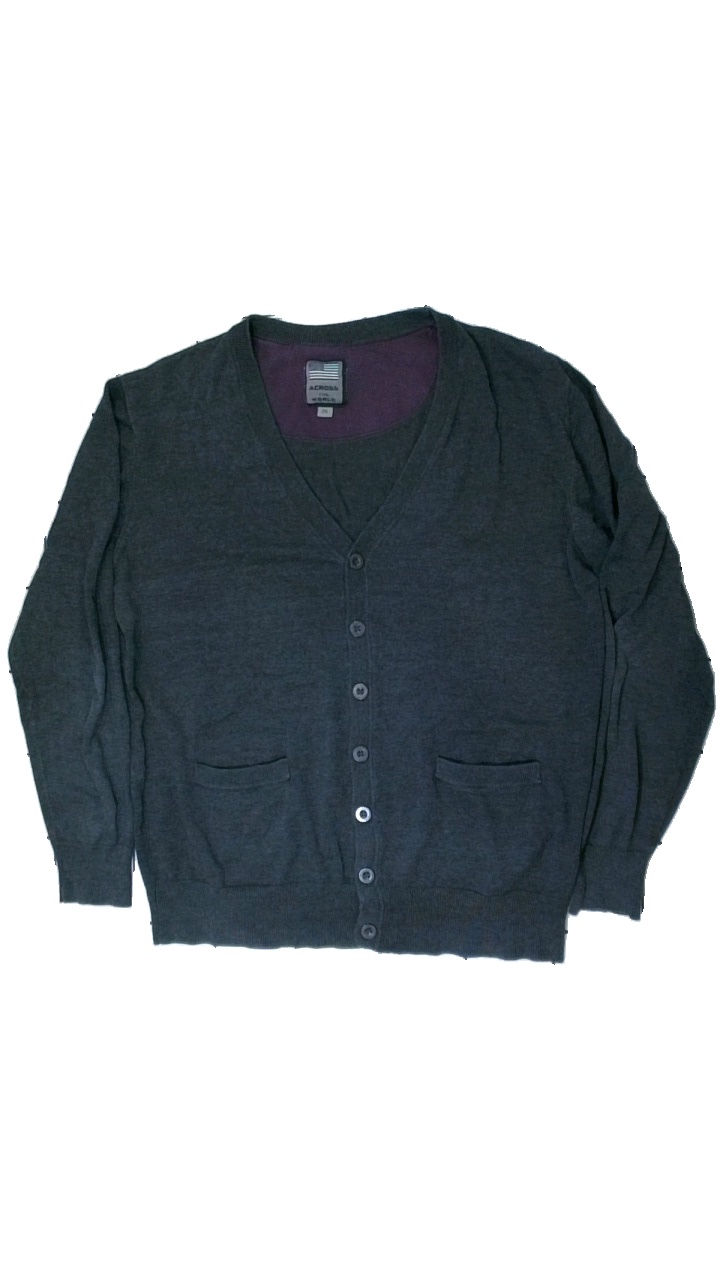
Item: Sweater (Men)
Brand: Across The World
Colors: Grey, Purple
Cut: V-collar
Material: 100% cotton
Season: Autumn
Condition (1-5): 2
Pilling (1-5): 1
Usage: Export
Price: <50